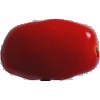
Label: Tomato 2